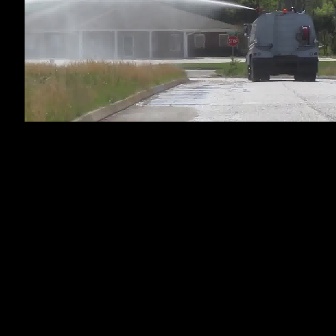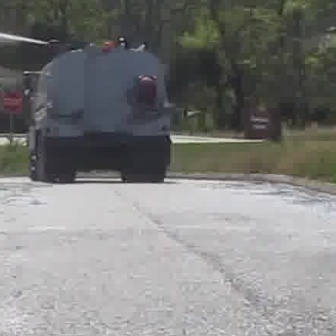
  Please identify the target specified by the bounding box [243,6,318,81] in the first image and locate it in the second image. Return the coordinates in [x_min,y_min,x_max,y_max] format.
Answer: [22,35,169,181]